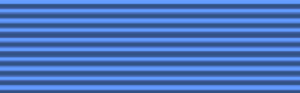
Vincenz Müller
Vincenz Müller var en tysk militærofficer og general, der gjorde tjeneste i Det tyske kejserriges hær, Nazitysklands Wehrmacht og i DDR's Folkehær, hvor han også fungerede som politiker for blokpartiet NDPD og bl.a. indtog posten som vice-formand for DDR's parlament Volkskammer.